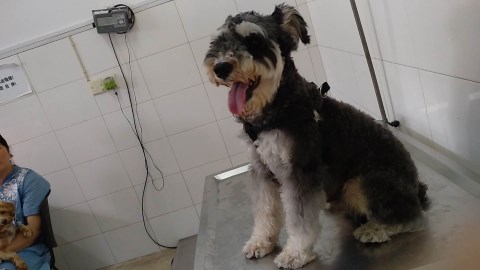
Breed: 2342-n000102-miniature_schnauzer